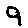
Label: 9